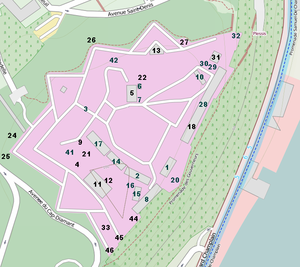
Carte de la Citadelle de Québec avec numéros des bâtiments
La Citadelle de Québec est constituée de nombreux bâtiments qui font l'objet d'une protection légale. La première liste est extraite de la liste des lieux patrimoniaux de Québec. La seconde liste contient les autres bâtiments. Suit une carte où sont indiqués les bâtiments par leur numéro.